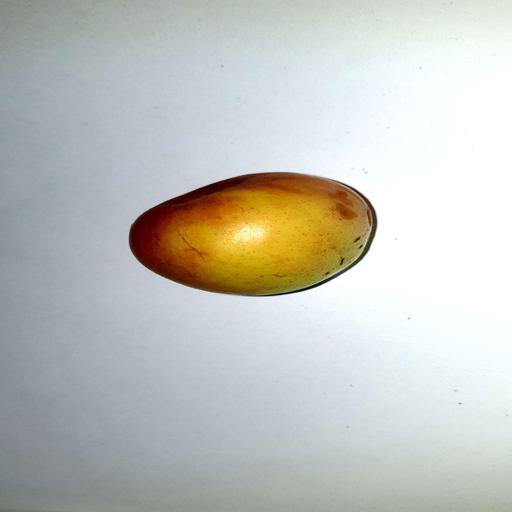
Label: healthy